Douglas Stuart (rower)

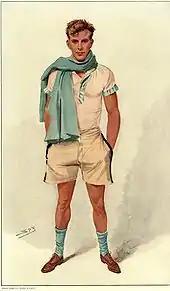
D C R Stuart "Duggie" (Vanity Fair caricatures)

Douglas Cecil Rees Stuart (1 March 1885 – 1969) was a British rower who competed in the 1908 Summer Olympics.